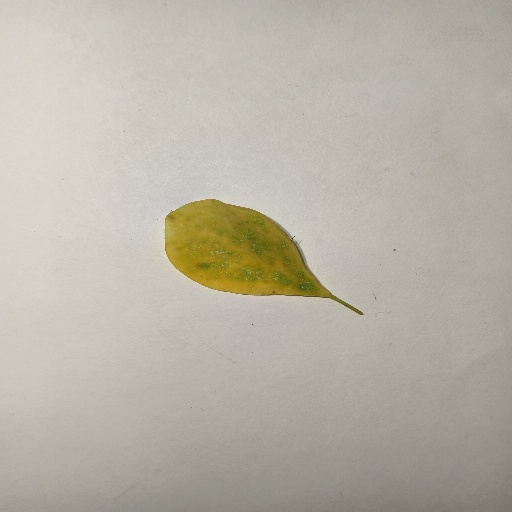
Species: Sojina
Leaf condition: Yellow Leaf